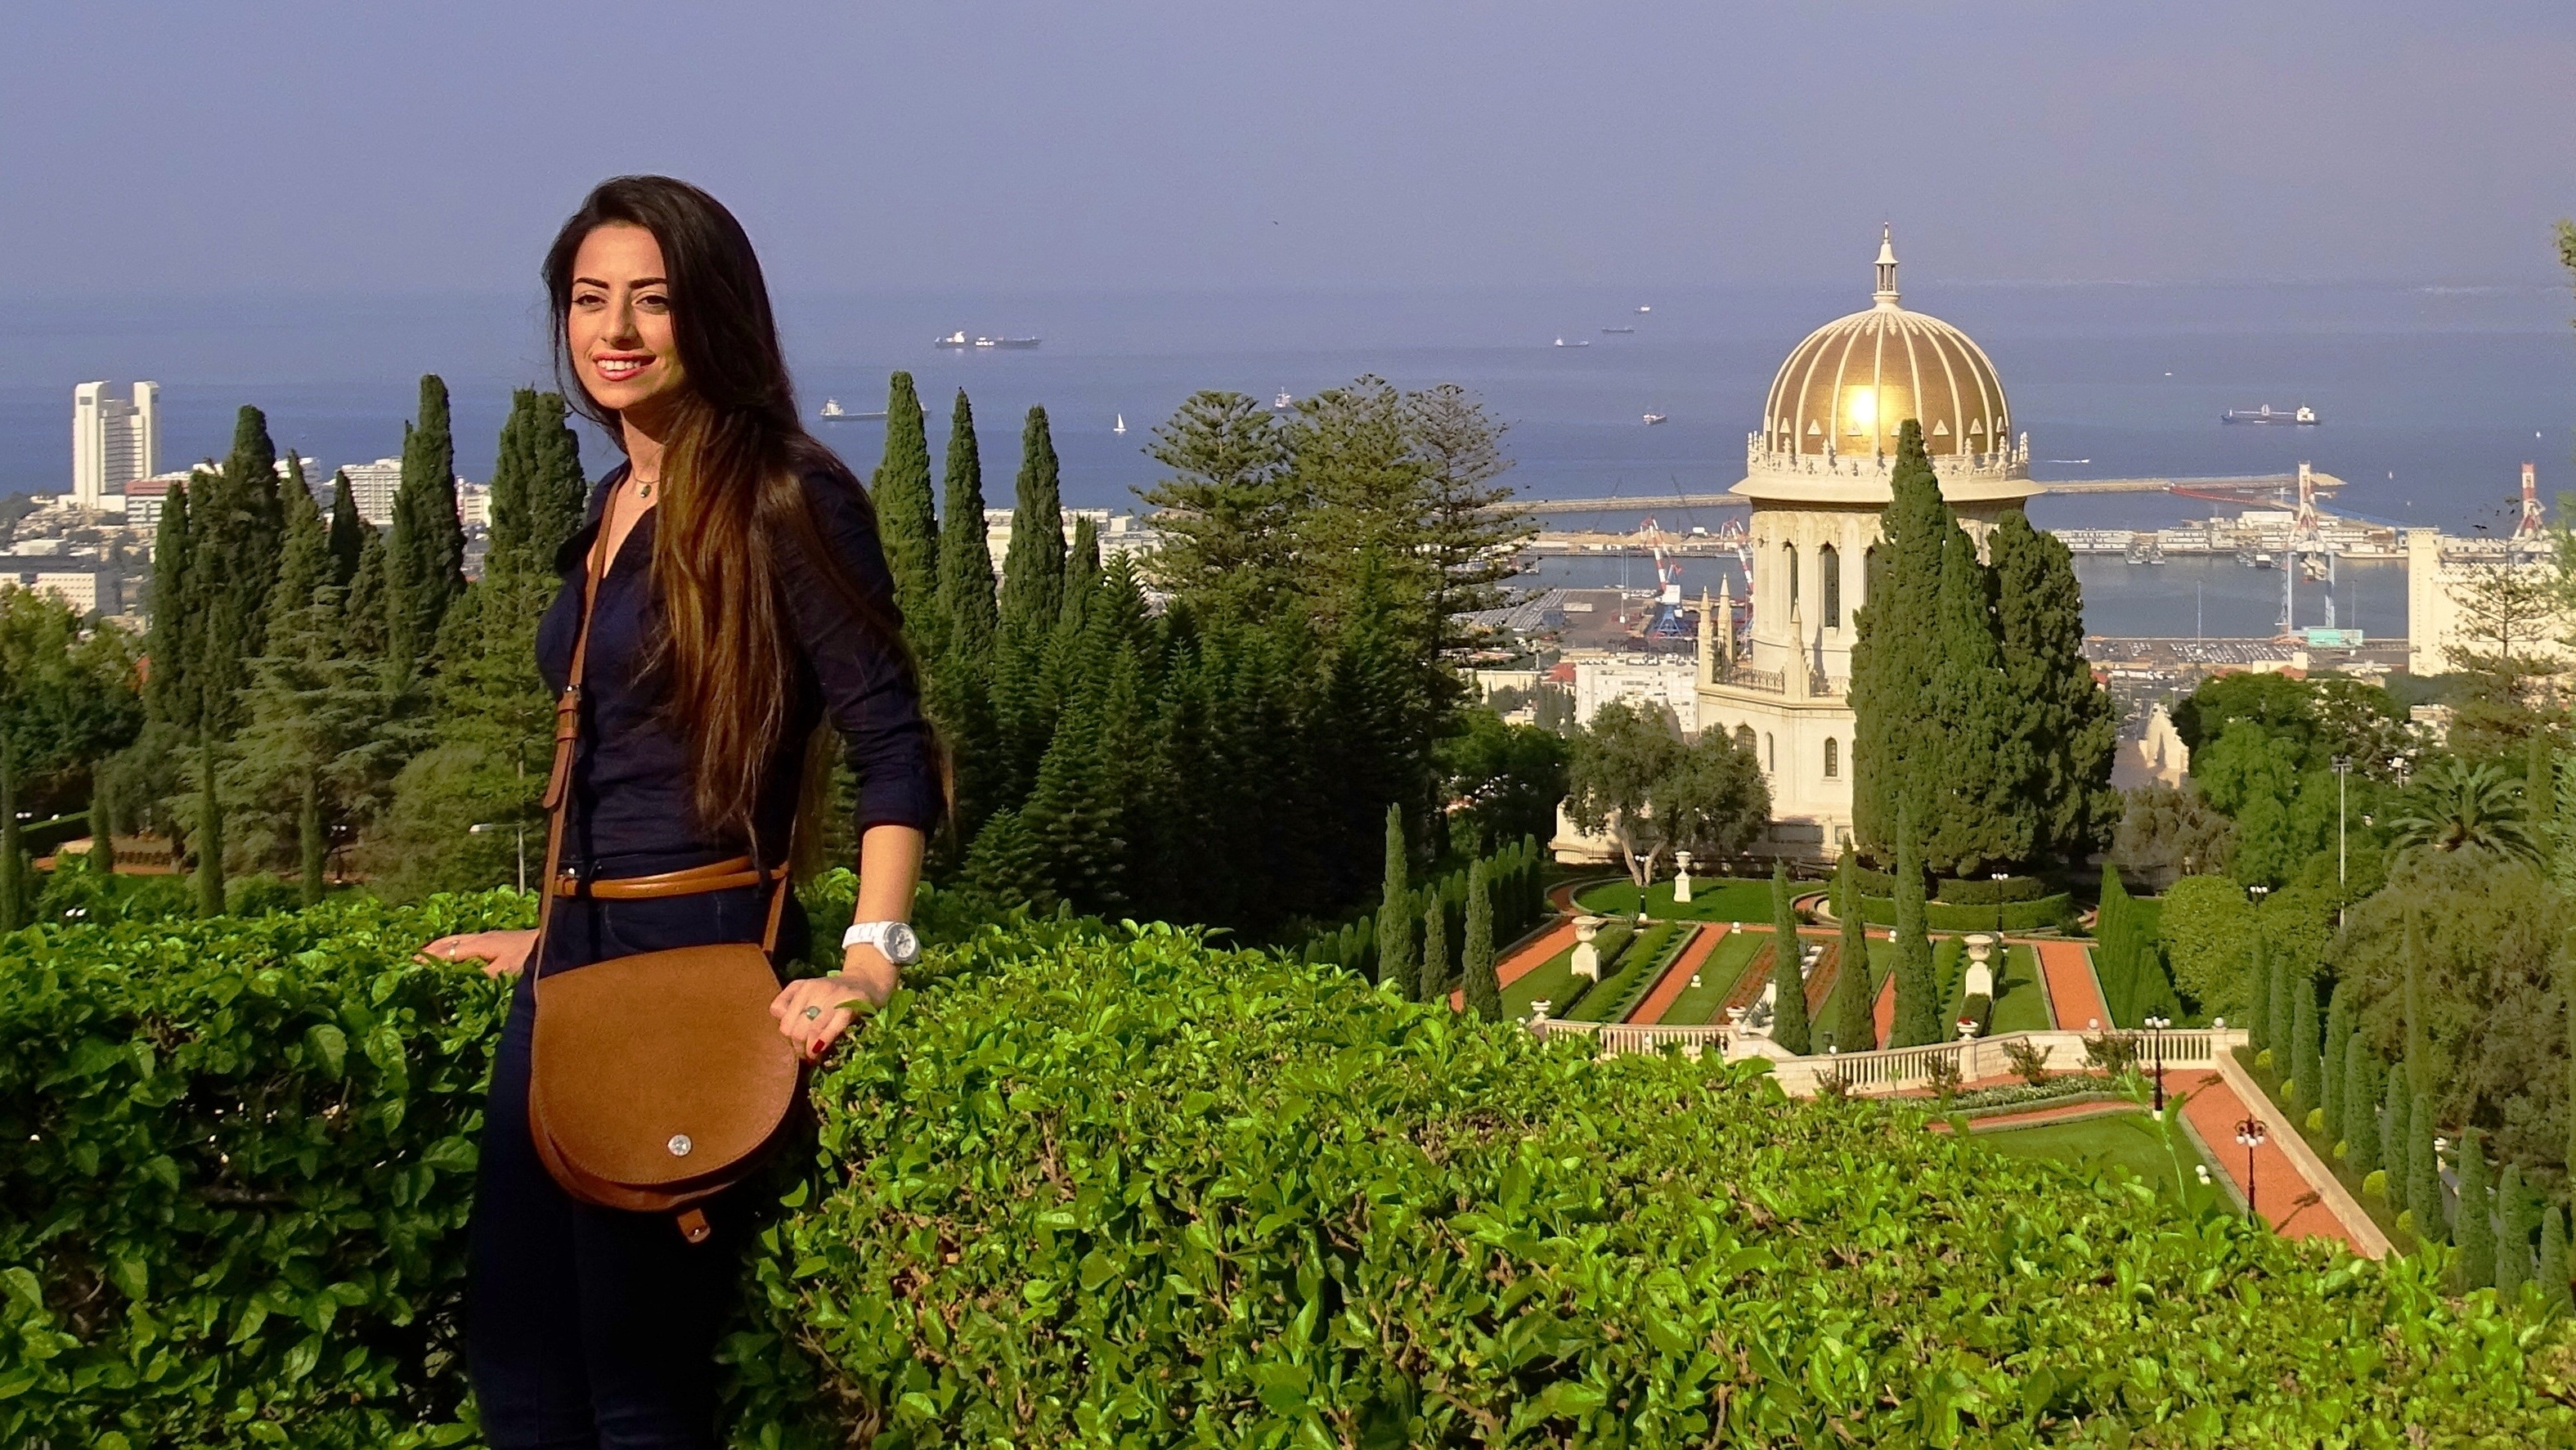
woman, flower, tourism, shrine, haifa, bah faith, bah weltzentrum